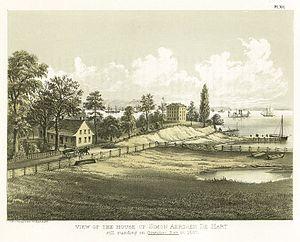
Gowanus est un quartier situé dans l'arrondissement de Brooklyn, à New York. Le quartier fait partie de Brooklyn Community Board 6.